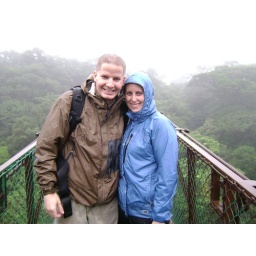
K and J in the cloud forest